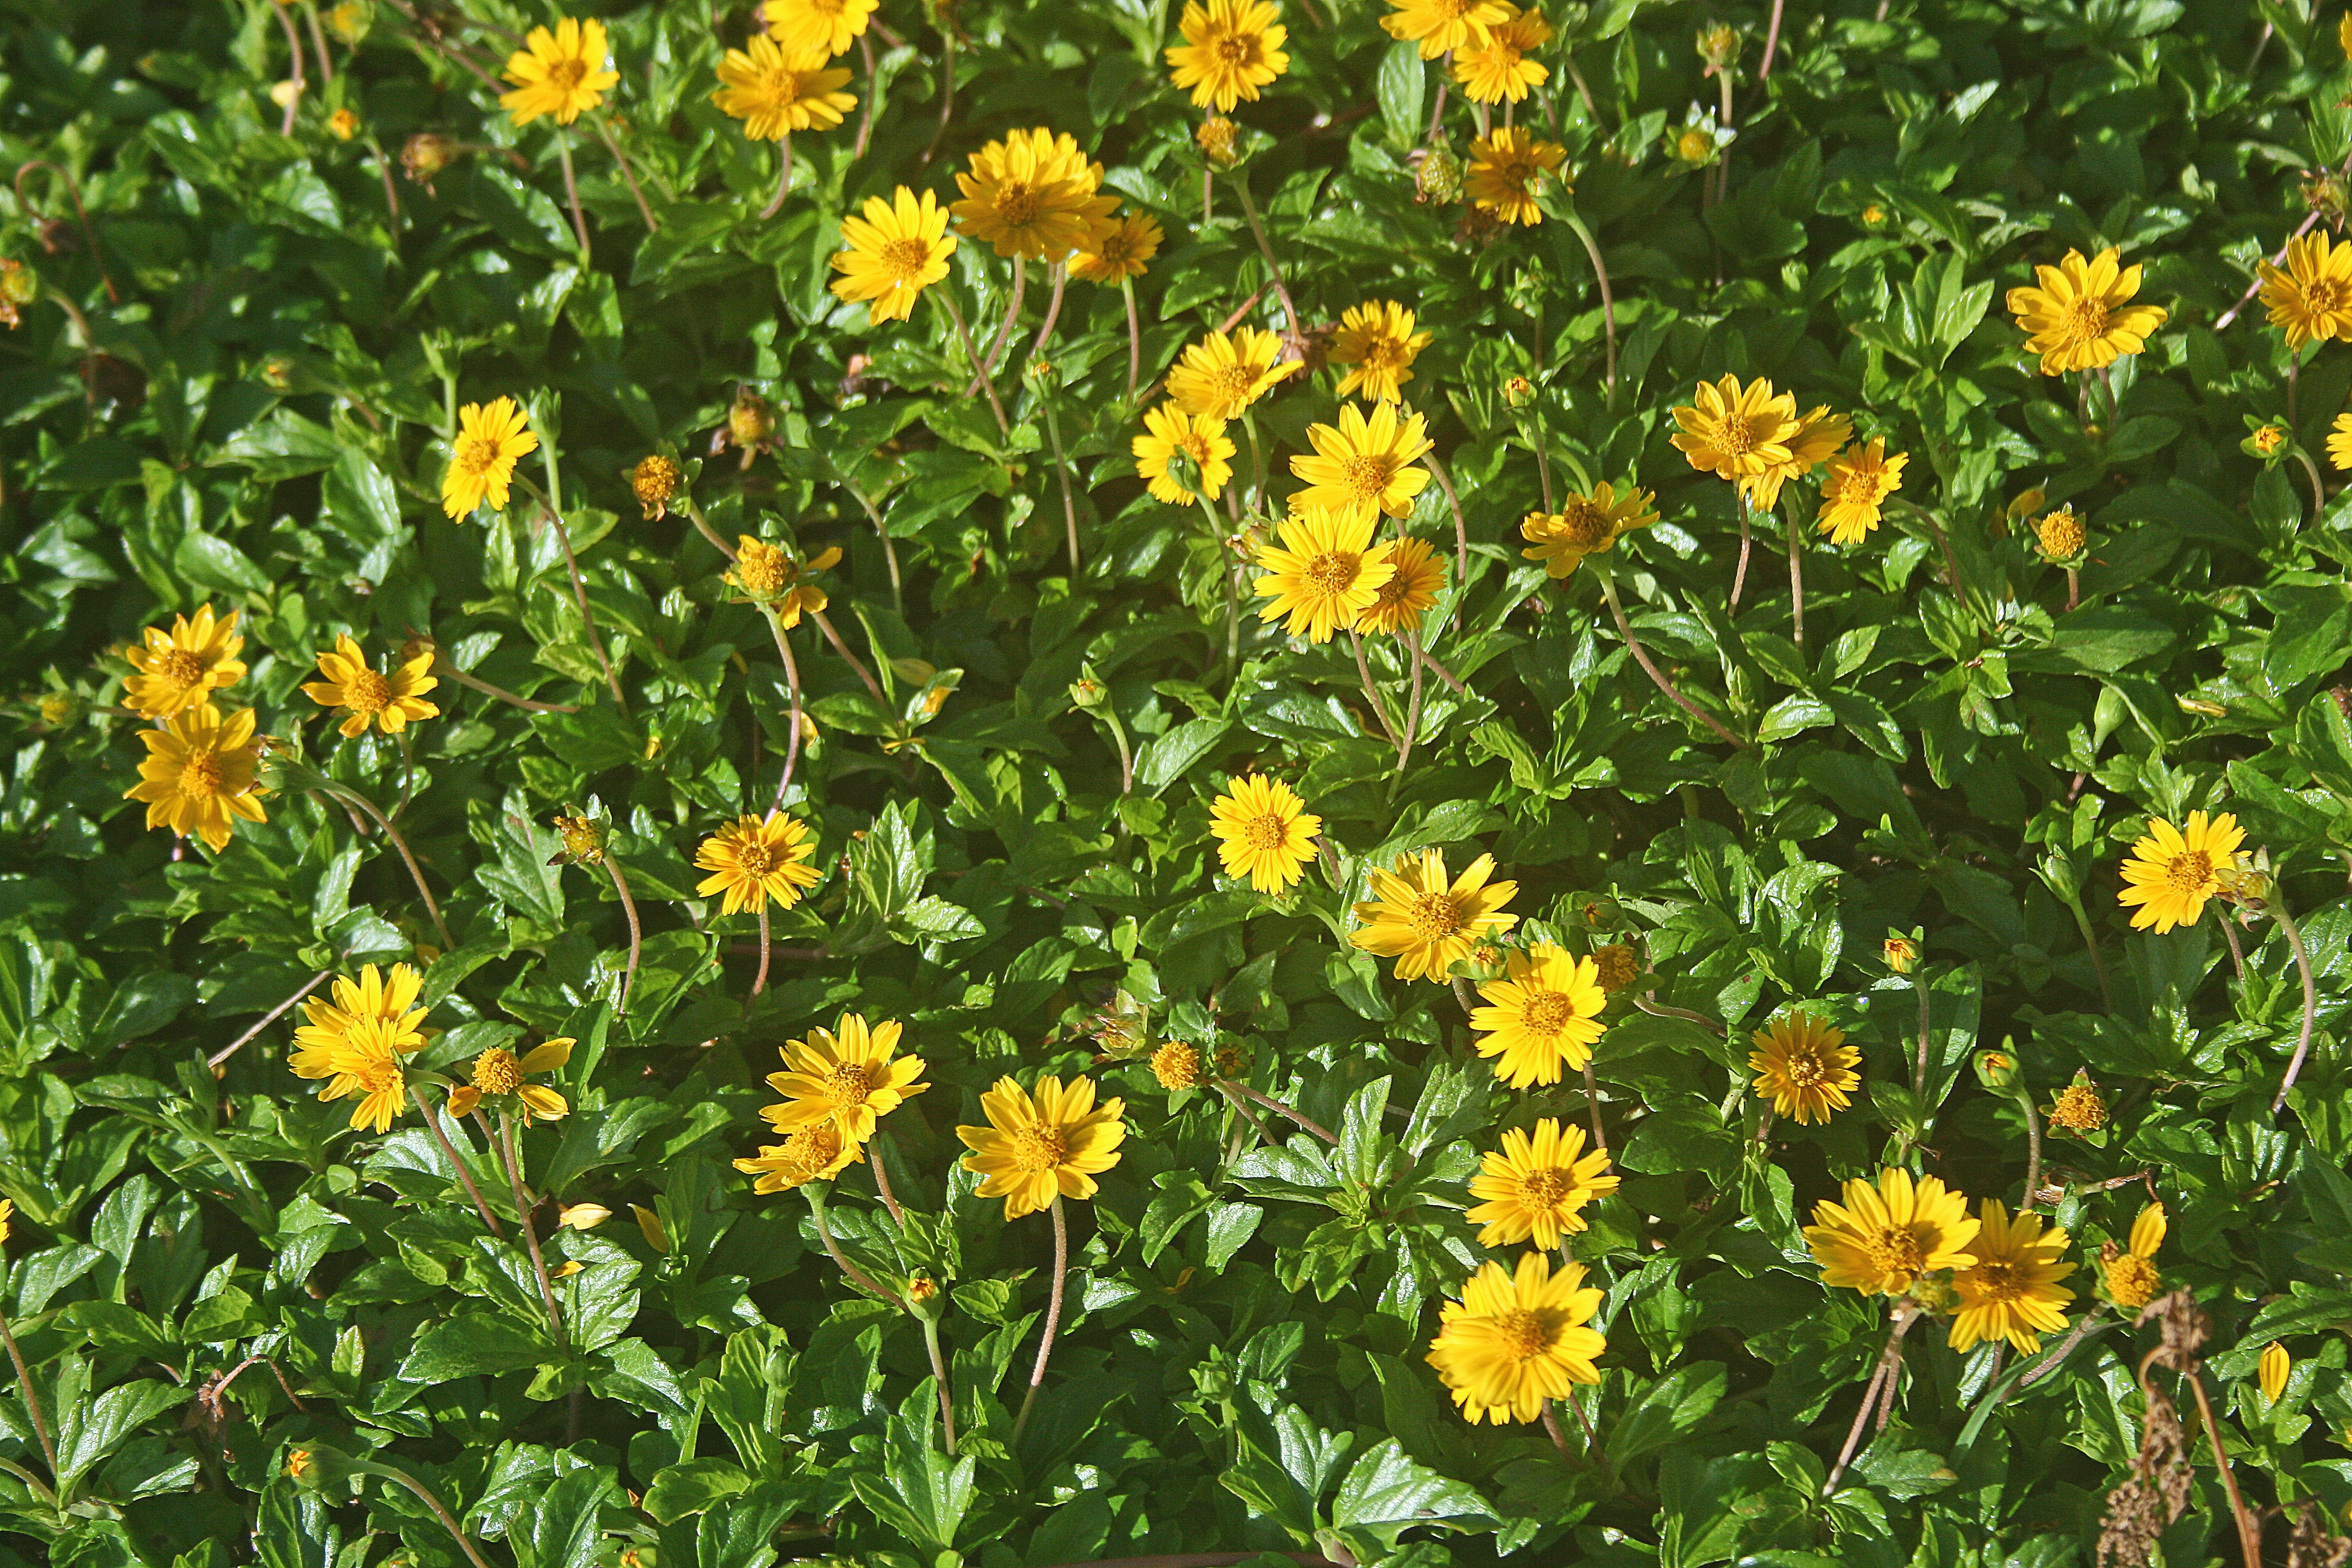
plant, meadow, prairie, flower, green, herb, flora, wildflower, flowers, background, shrub, hypericum, daylily, flowering plant, daisy family, sulfur cosmos, hypericaceae, annual plant, land plant, common tormentil, wedelia, lydgate